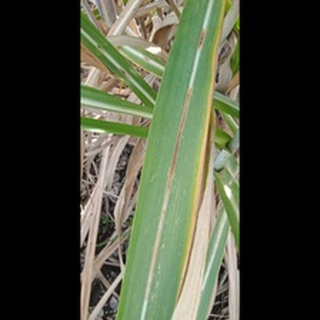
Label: sugarcane_red_rot